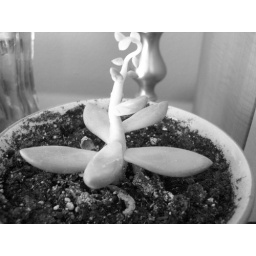
Another plant growing seen in black and white